Leonardo's world map

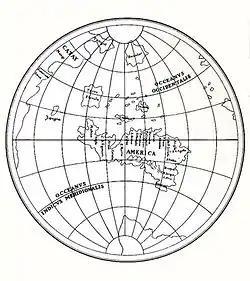
Modern recreation of Leonardo da Vinci's world map

Leonardo's world map is the name assigned to a unique world map drawn using the "octant projection" and found loosely inserted among a Codex of Leonardo da Vinci preserved in Windsor. It features an early use of the toponym America and incorporates information from the travels of Amerigo Vespucci, published in 1503 and 1505. Additionally, the map depicts the Arctic as an ocean and Antarctica as a continent of about the correct size.